Plava Voda

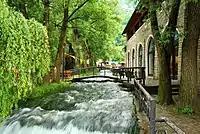
The Plava Voda runs through part of an Old Town Travnik stacked with cafe-bars and restaurants, frequently visited by locals and tourists alike.

The Plava Voda runs through part of an Old Town Travnik stacked with cafe-bars and restaurants, popular with both locals and tourists.